2023–24 EHF European League

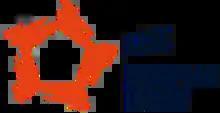

The 2023–24 EHF European League is the 43rd season of Europe's secondary club handball tournament organised by European Handball Federation (EHF), and the 4th season since it was renamed from the EHF Cup to the EHF European League. This is the first season under the new revamped format. The defending champions are Füchse Berlin.